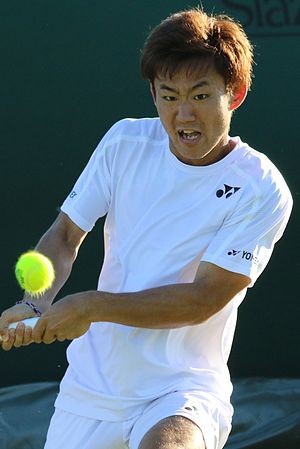
Wimbledon-mesterskabet i herresingle 2016 / Kvalifikation
Yoshihito Nishioka
Wimbledon-mesterskabet i herresingle 2016 var den 130. turnering om Wimbledon-mesterskabet i herresingle. Turneringen var en del af Wimbledon-mesterskaberne 2016 og blev spillet i All England Lawn Tennis and Croquet Club i London, Storbritannien. Hovedturneringen med deltagelse af 128 spillere blev spillet i perioden 27. juni - 10. juli 2016, mens kvalifikationen blev afviklet den 20. - 24. juni 2016 i Bank of England Sports Ground i Roehampton.